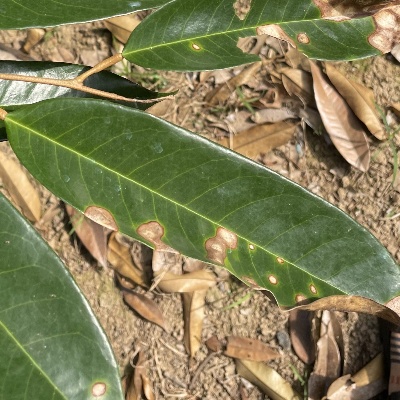
Label: Leaf_Phomopsis